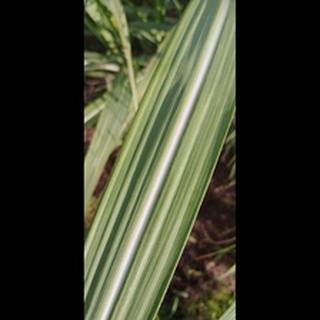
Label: healthy_sugarcane